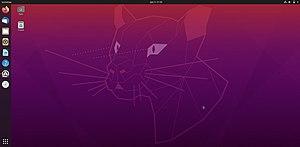
Bureau d'ubuntu 20.04 GNOME déveloper par Canonical
Linux est, au sens restreint, le noyau de système d'exploitation Linux, et au sens large, tout système d'exploitation fondé sur le noyau Linux. Cet article couvre le sens large.